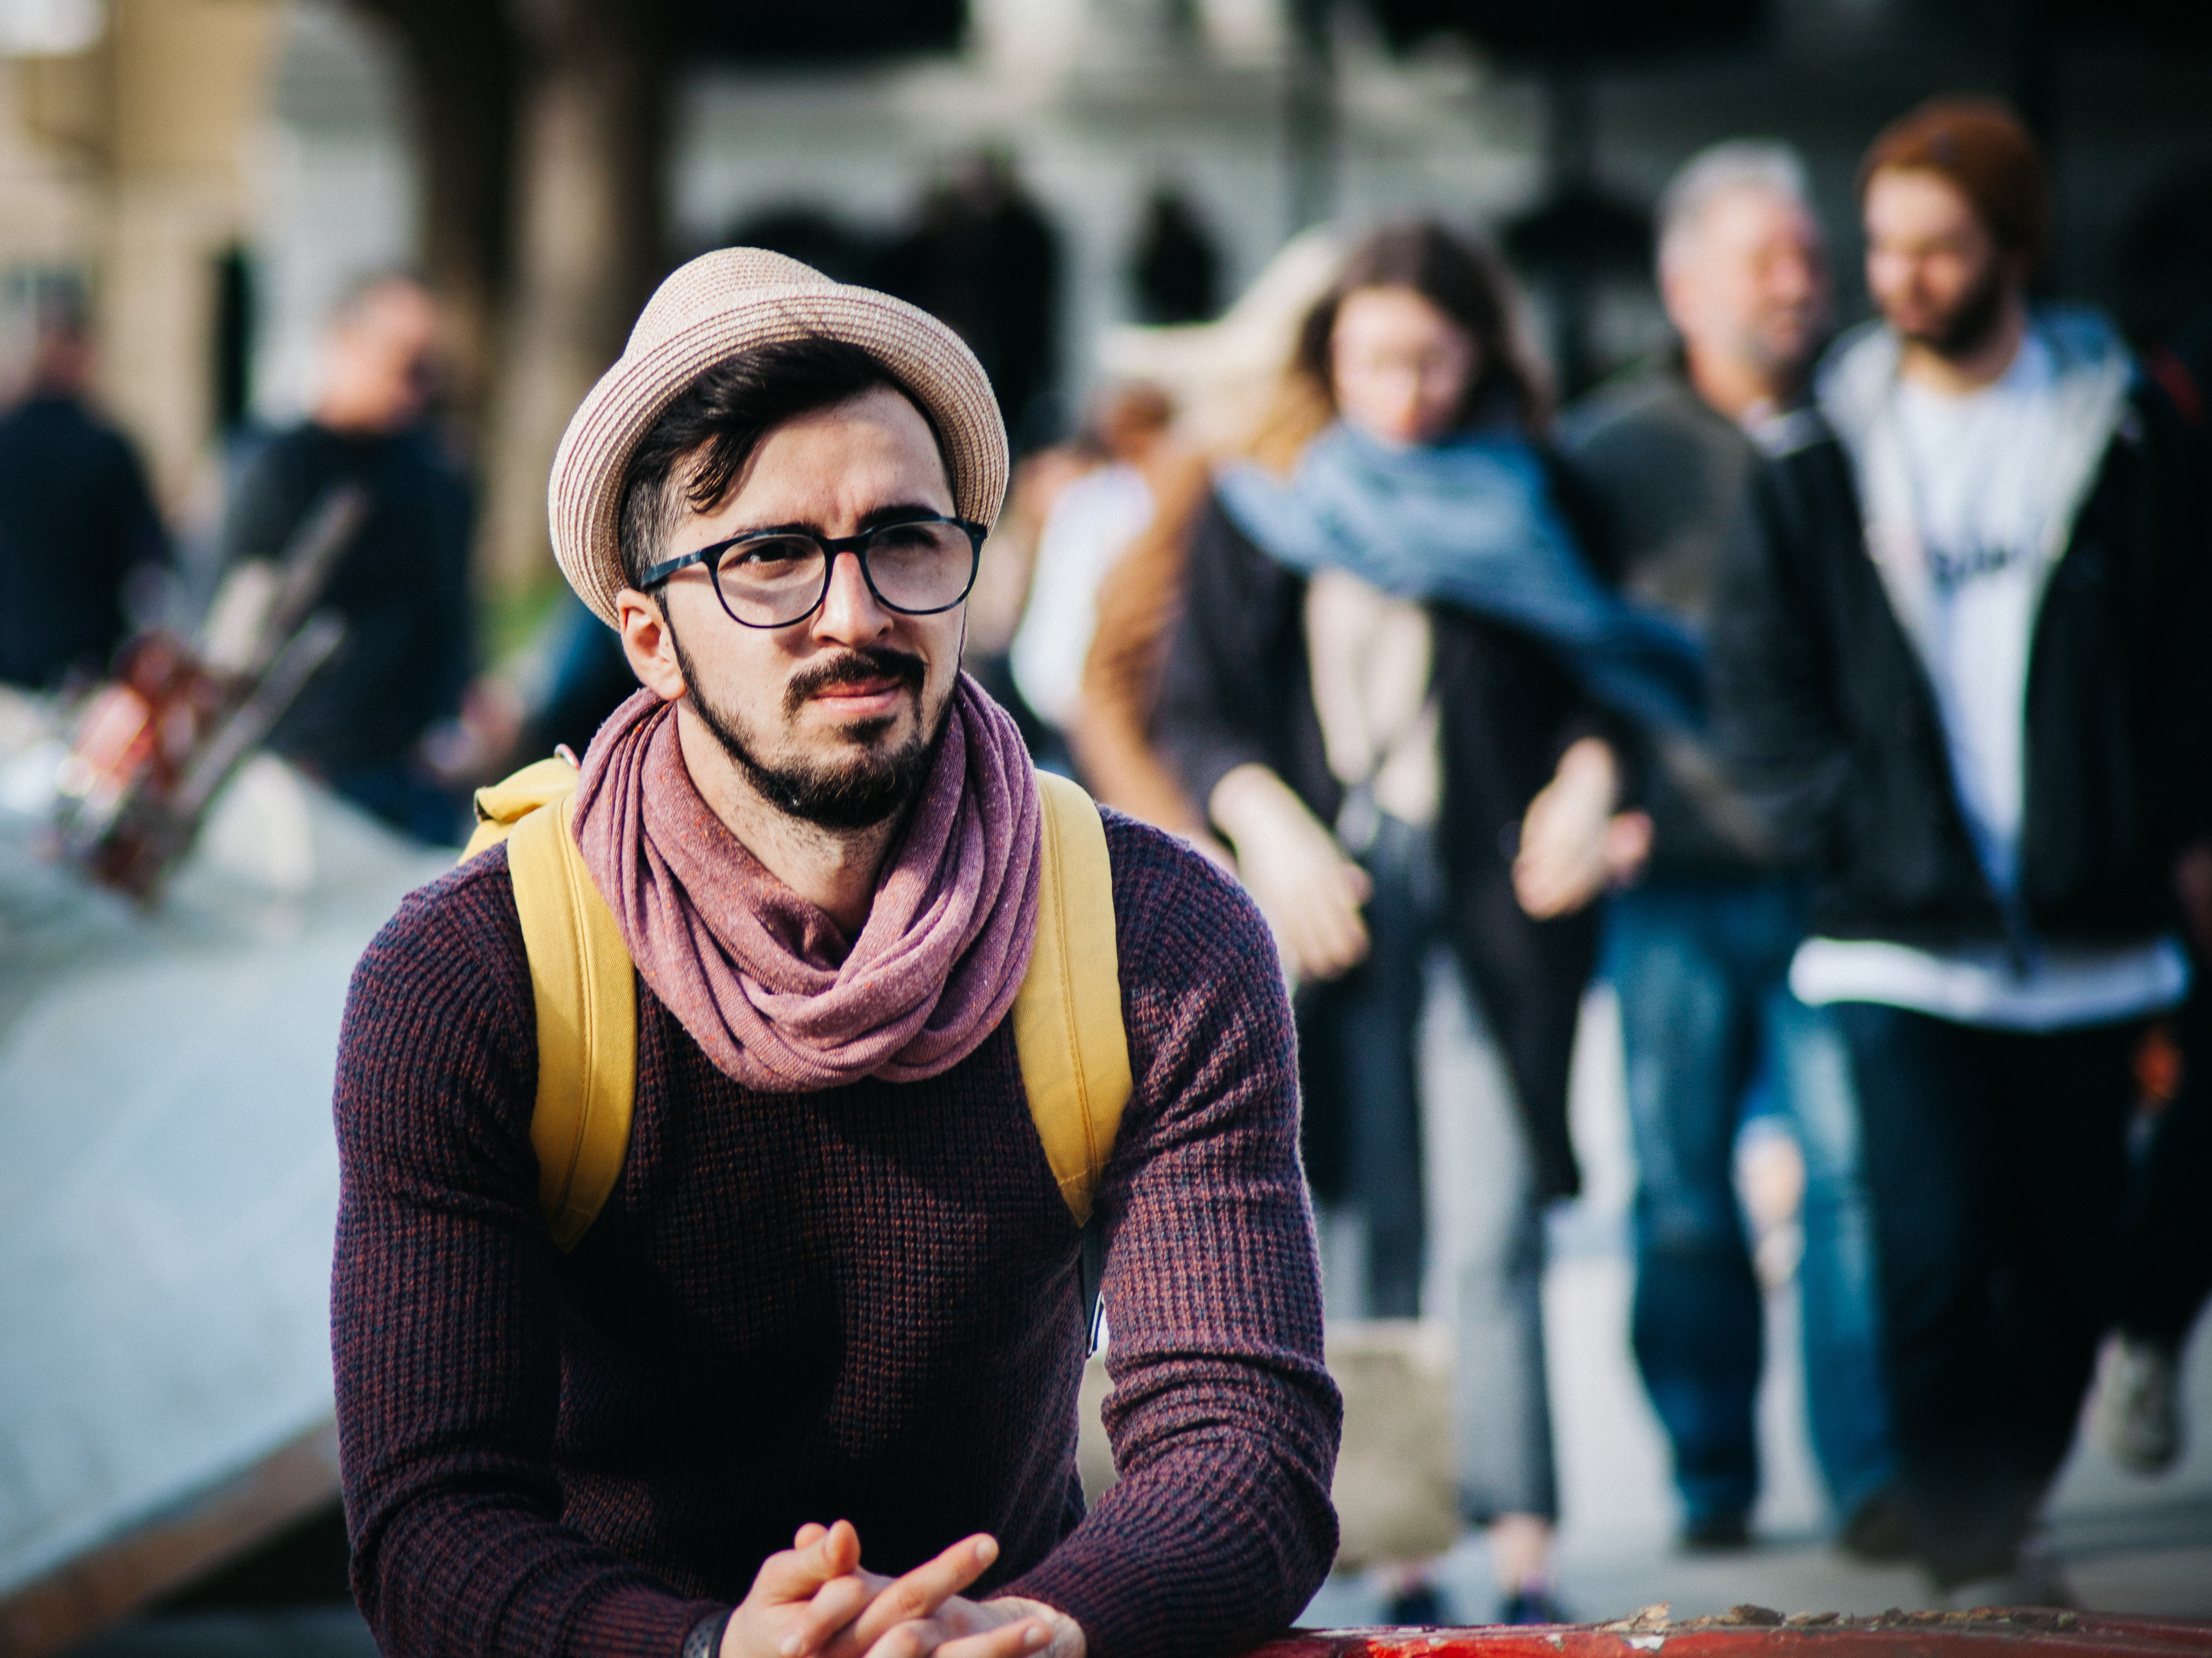
people, glasses, snapshot, human, street, street fashion, hand, eyewear, smile, event, crowd, photography, recreation, city, tourism